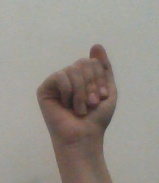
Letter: saad